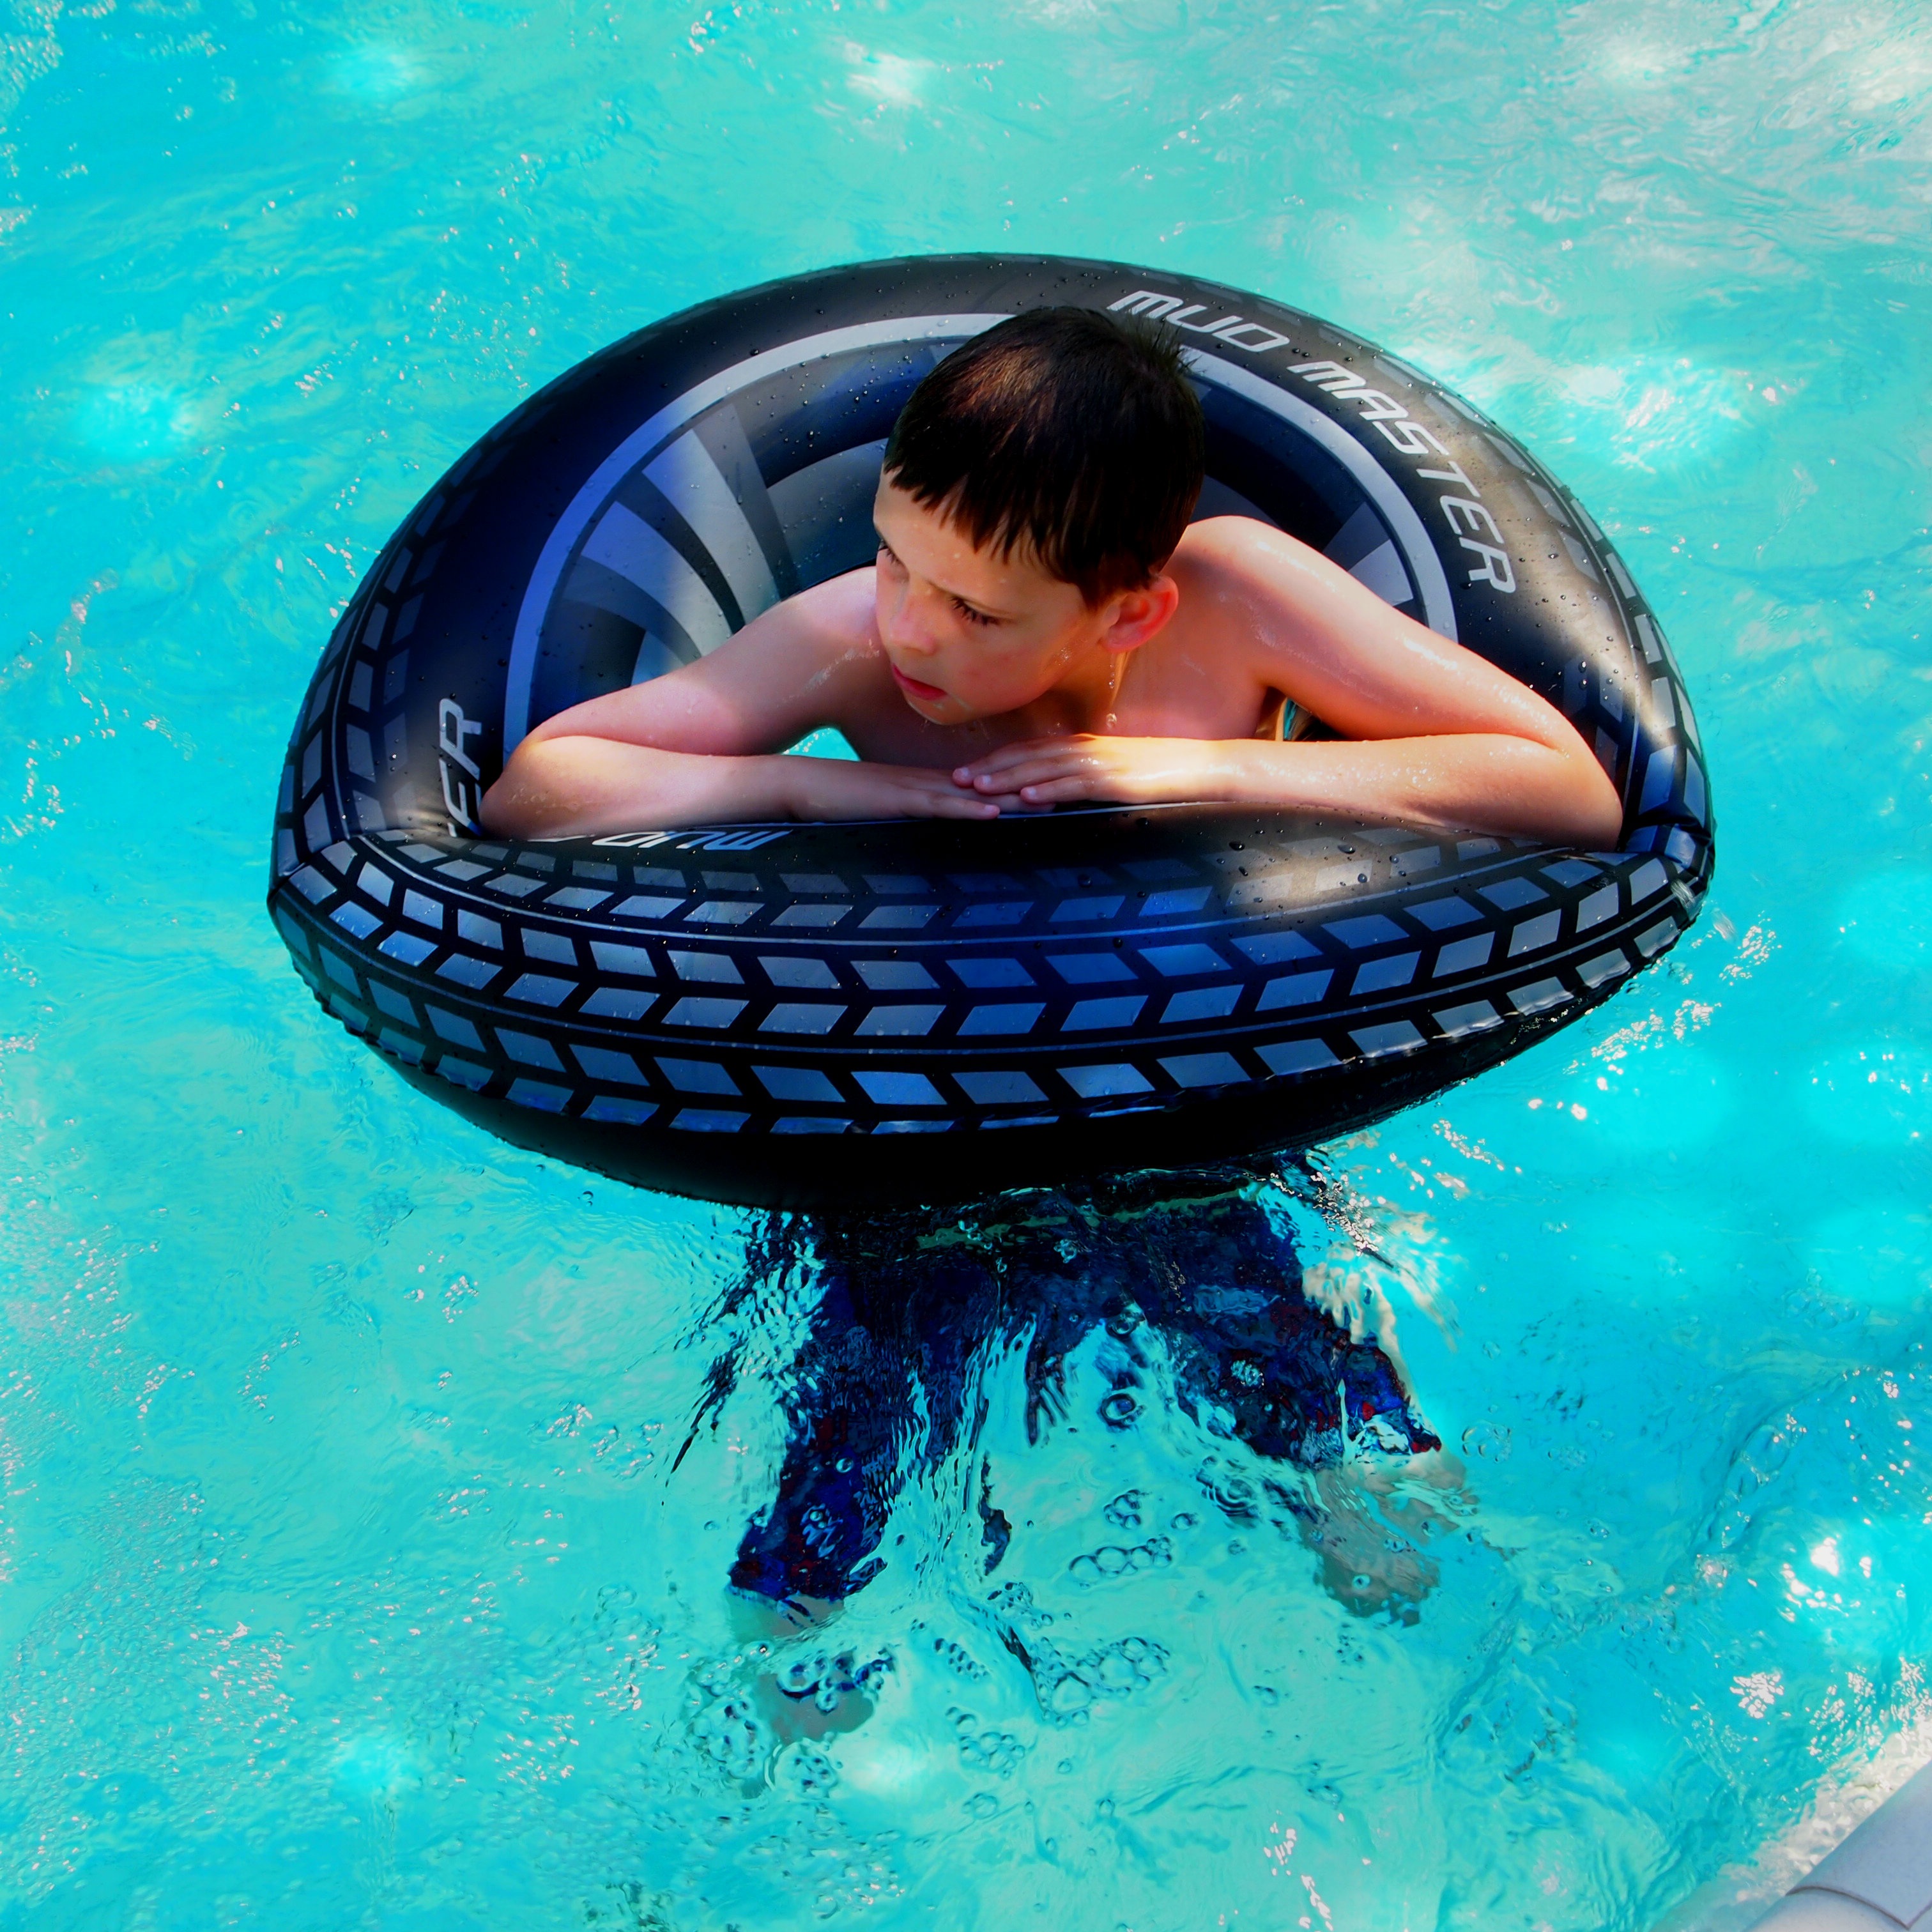
water, play, boy, underwater, swimming pool, float, leisure, merry, inflatable, swimming band